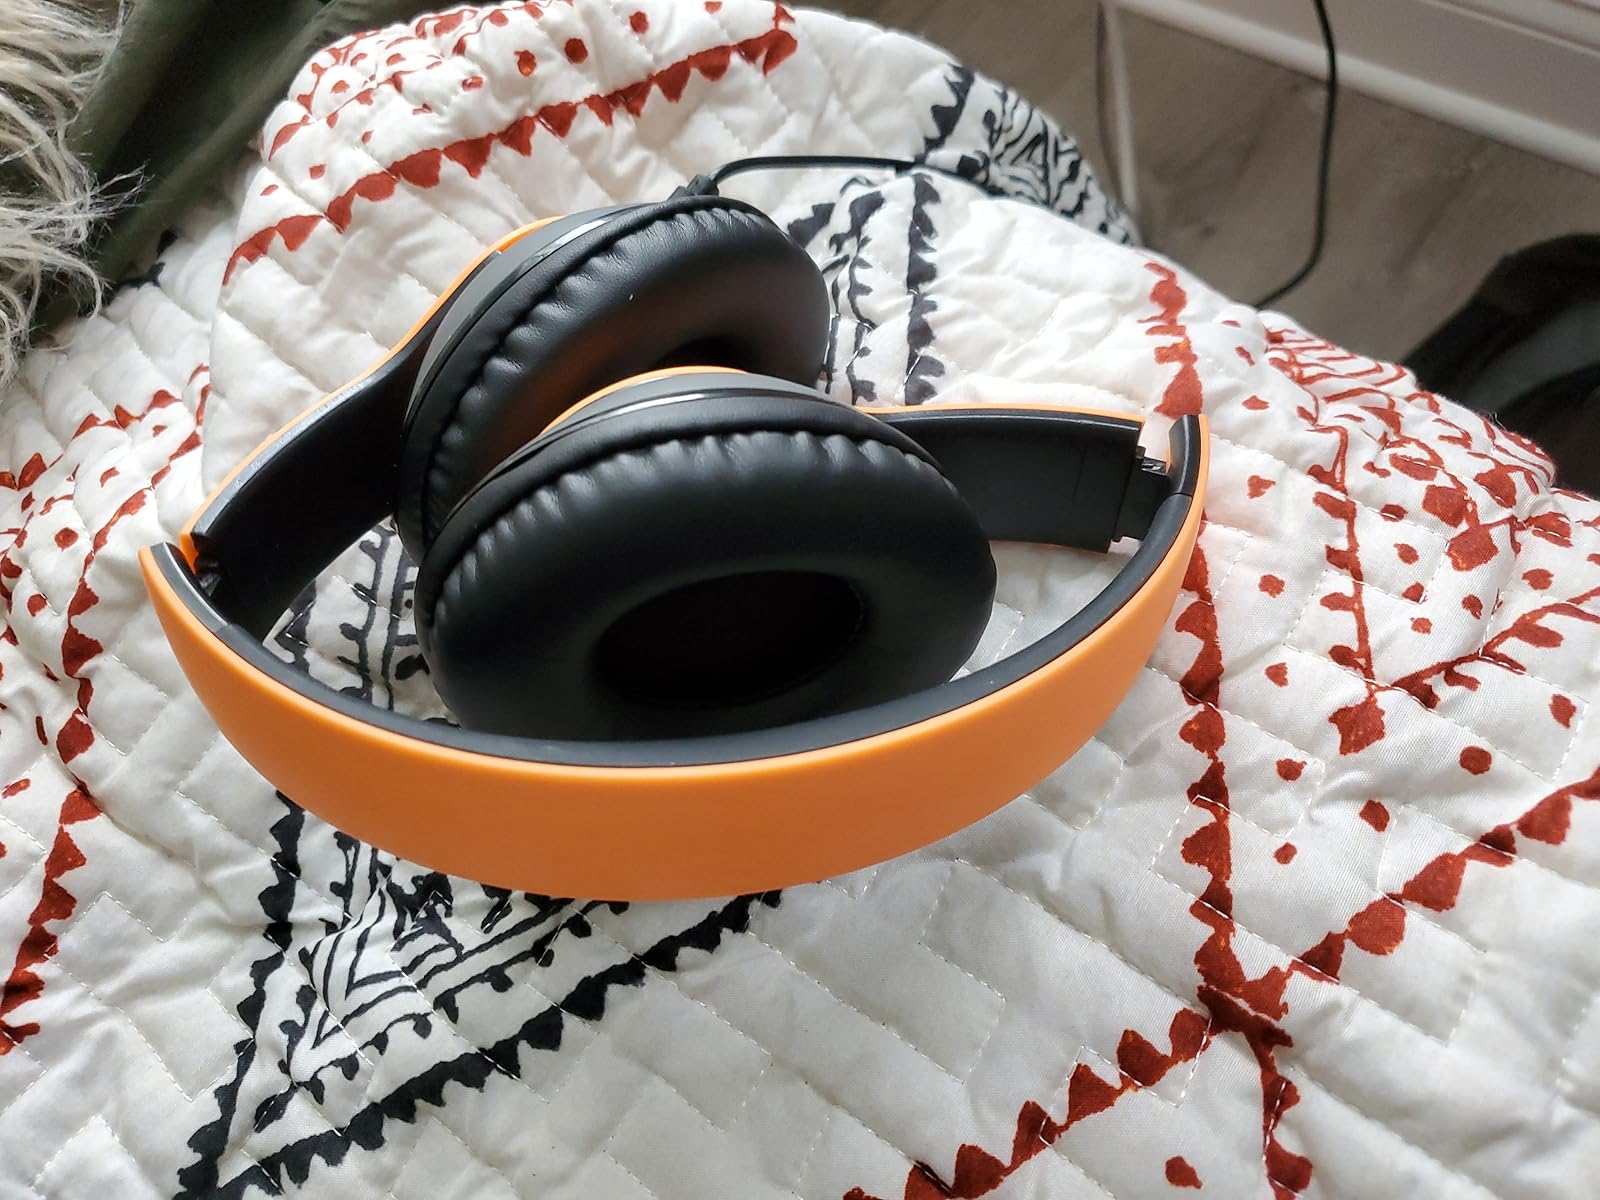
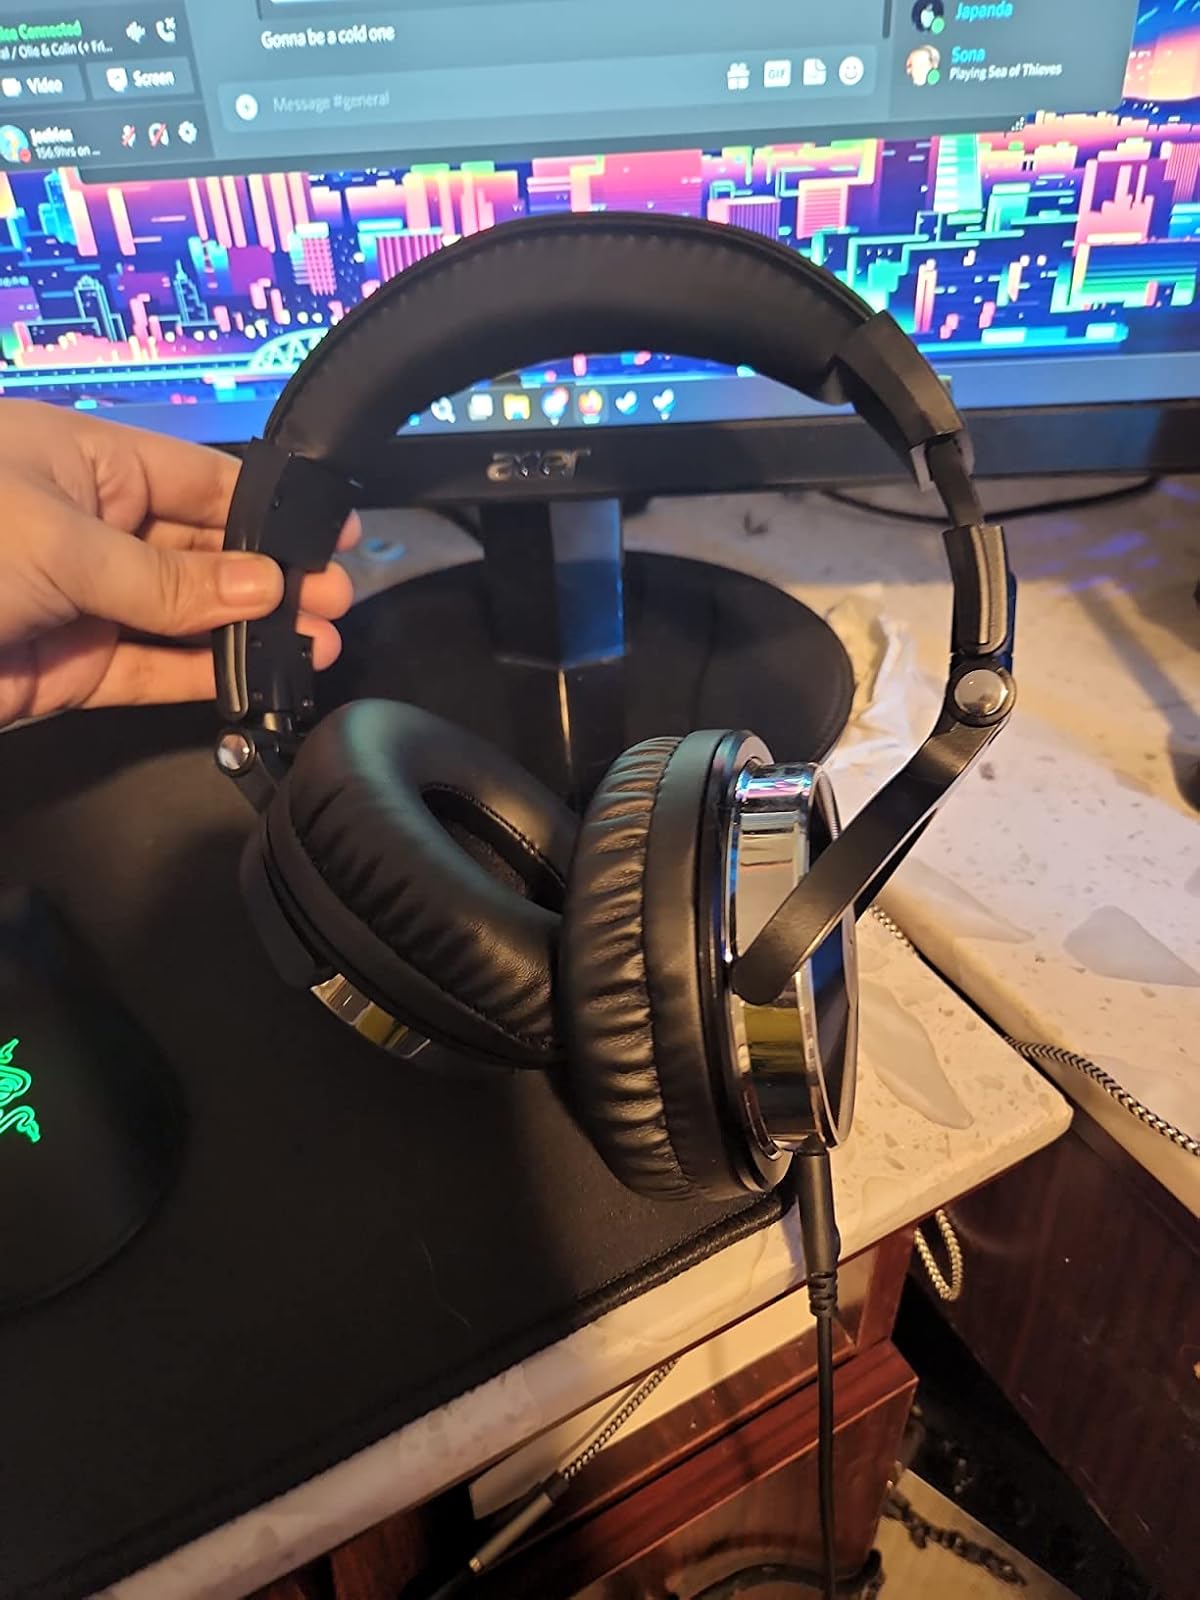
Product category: headphones
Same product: no